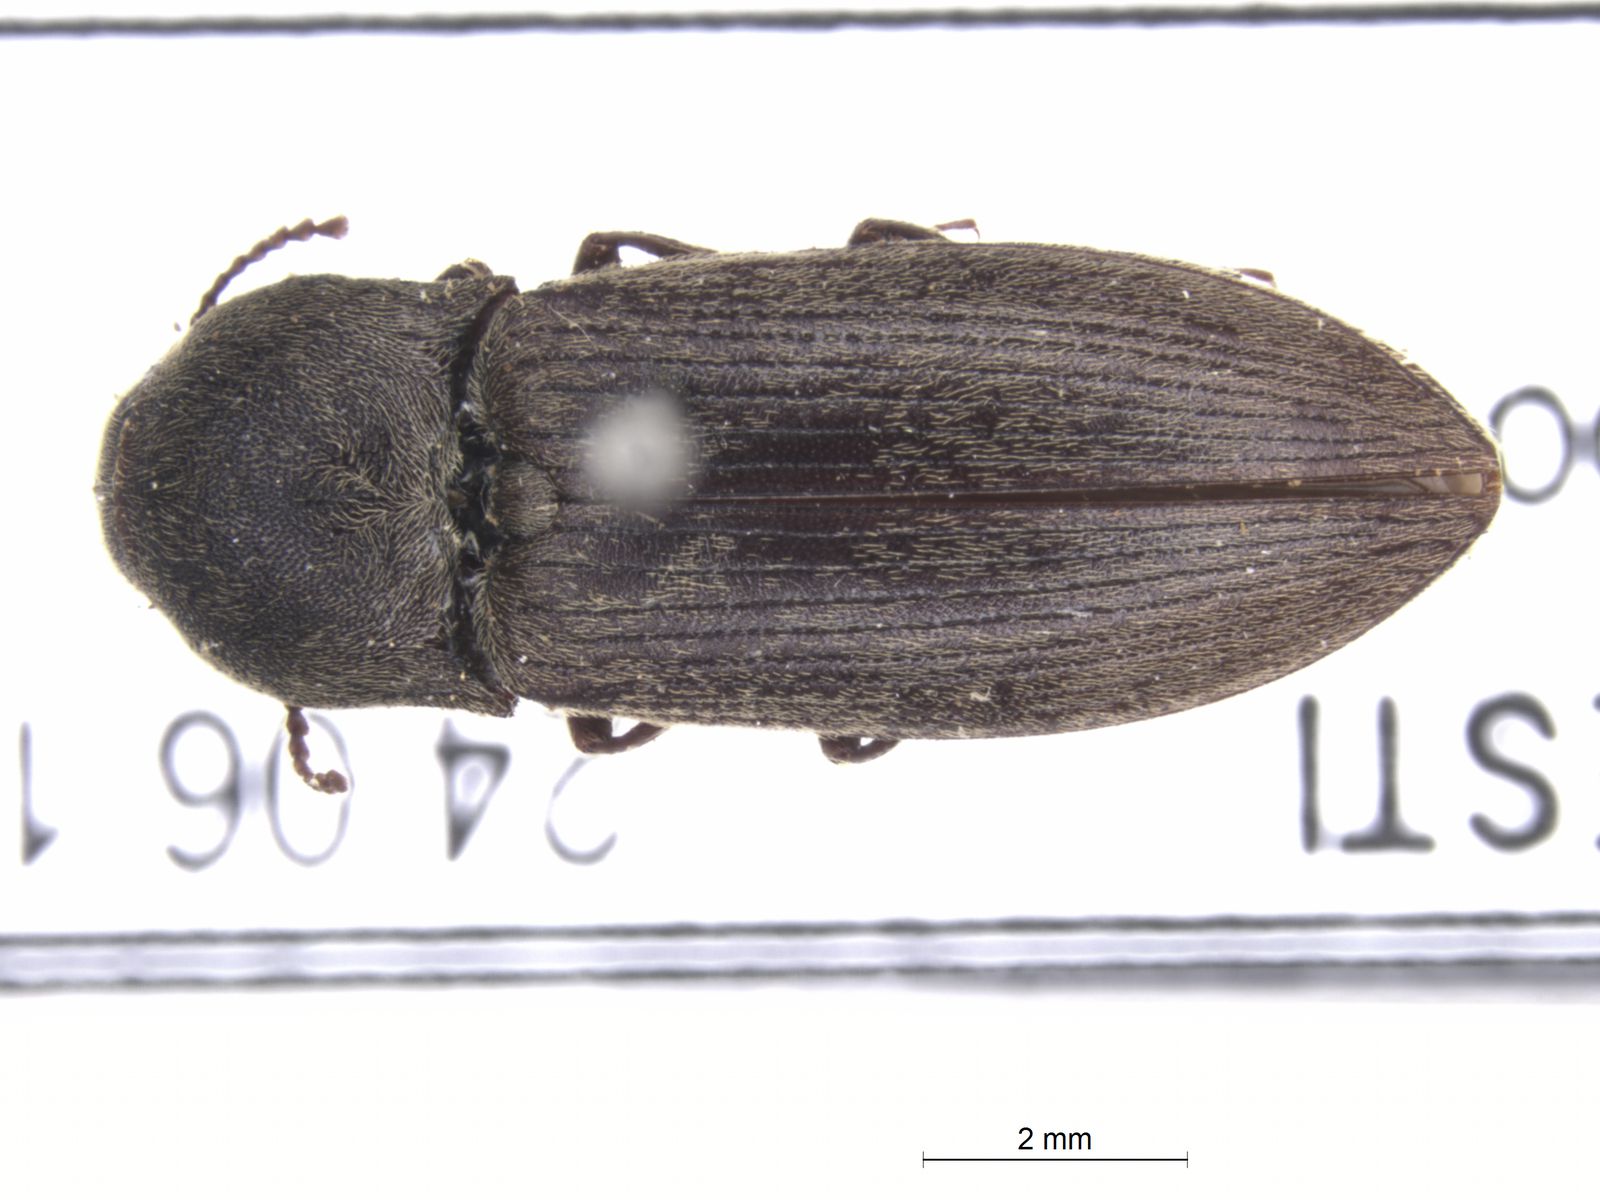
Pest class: clickbeetles_wireworms